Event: Nepal Earthquake
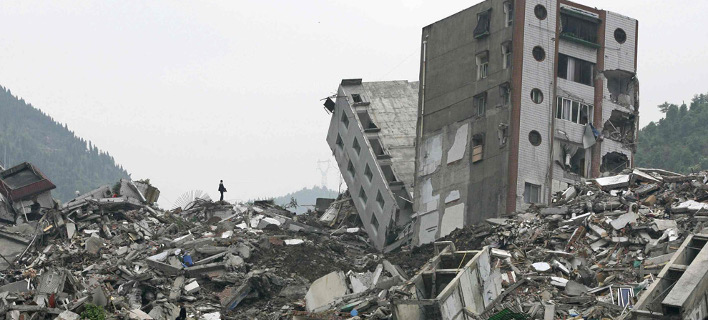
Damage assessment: damage